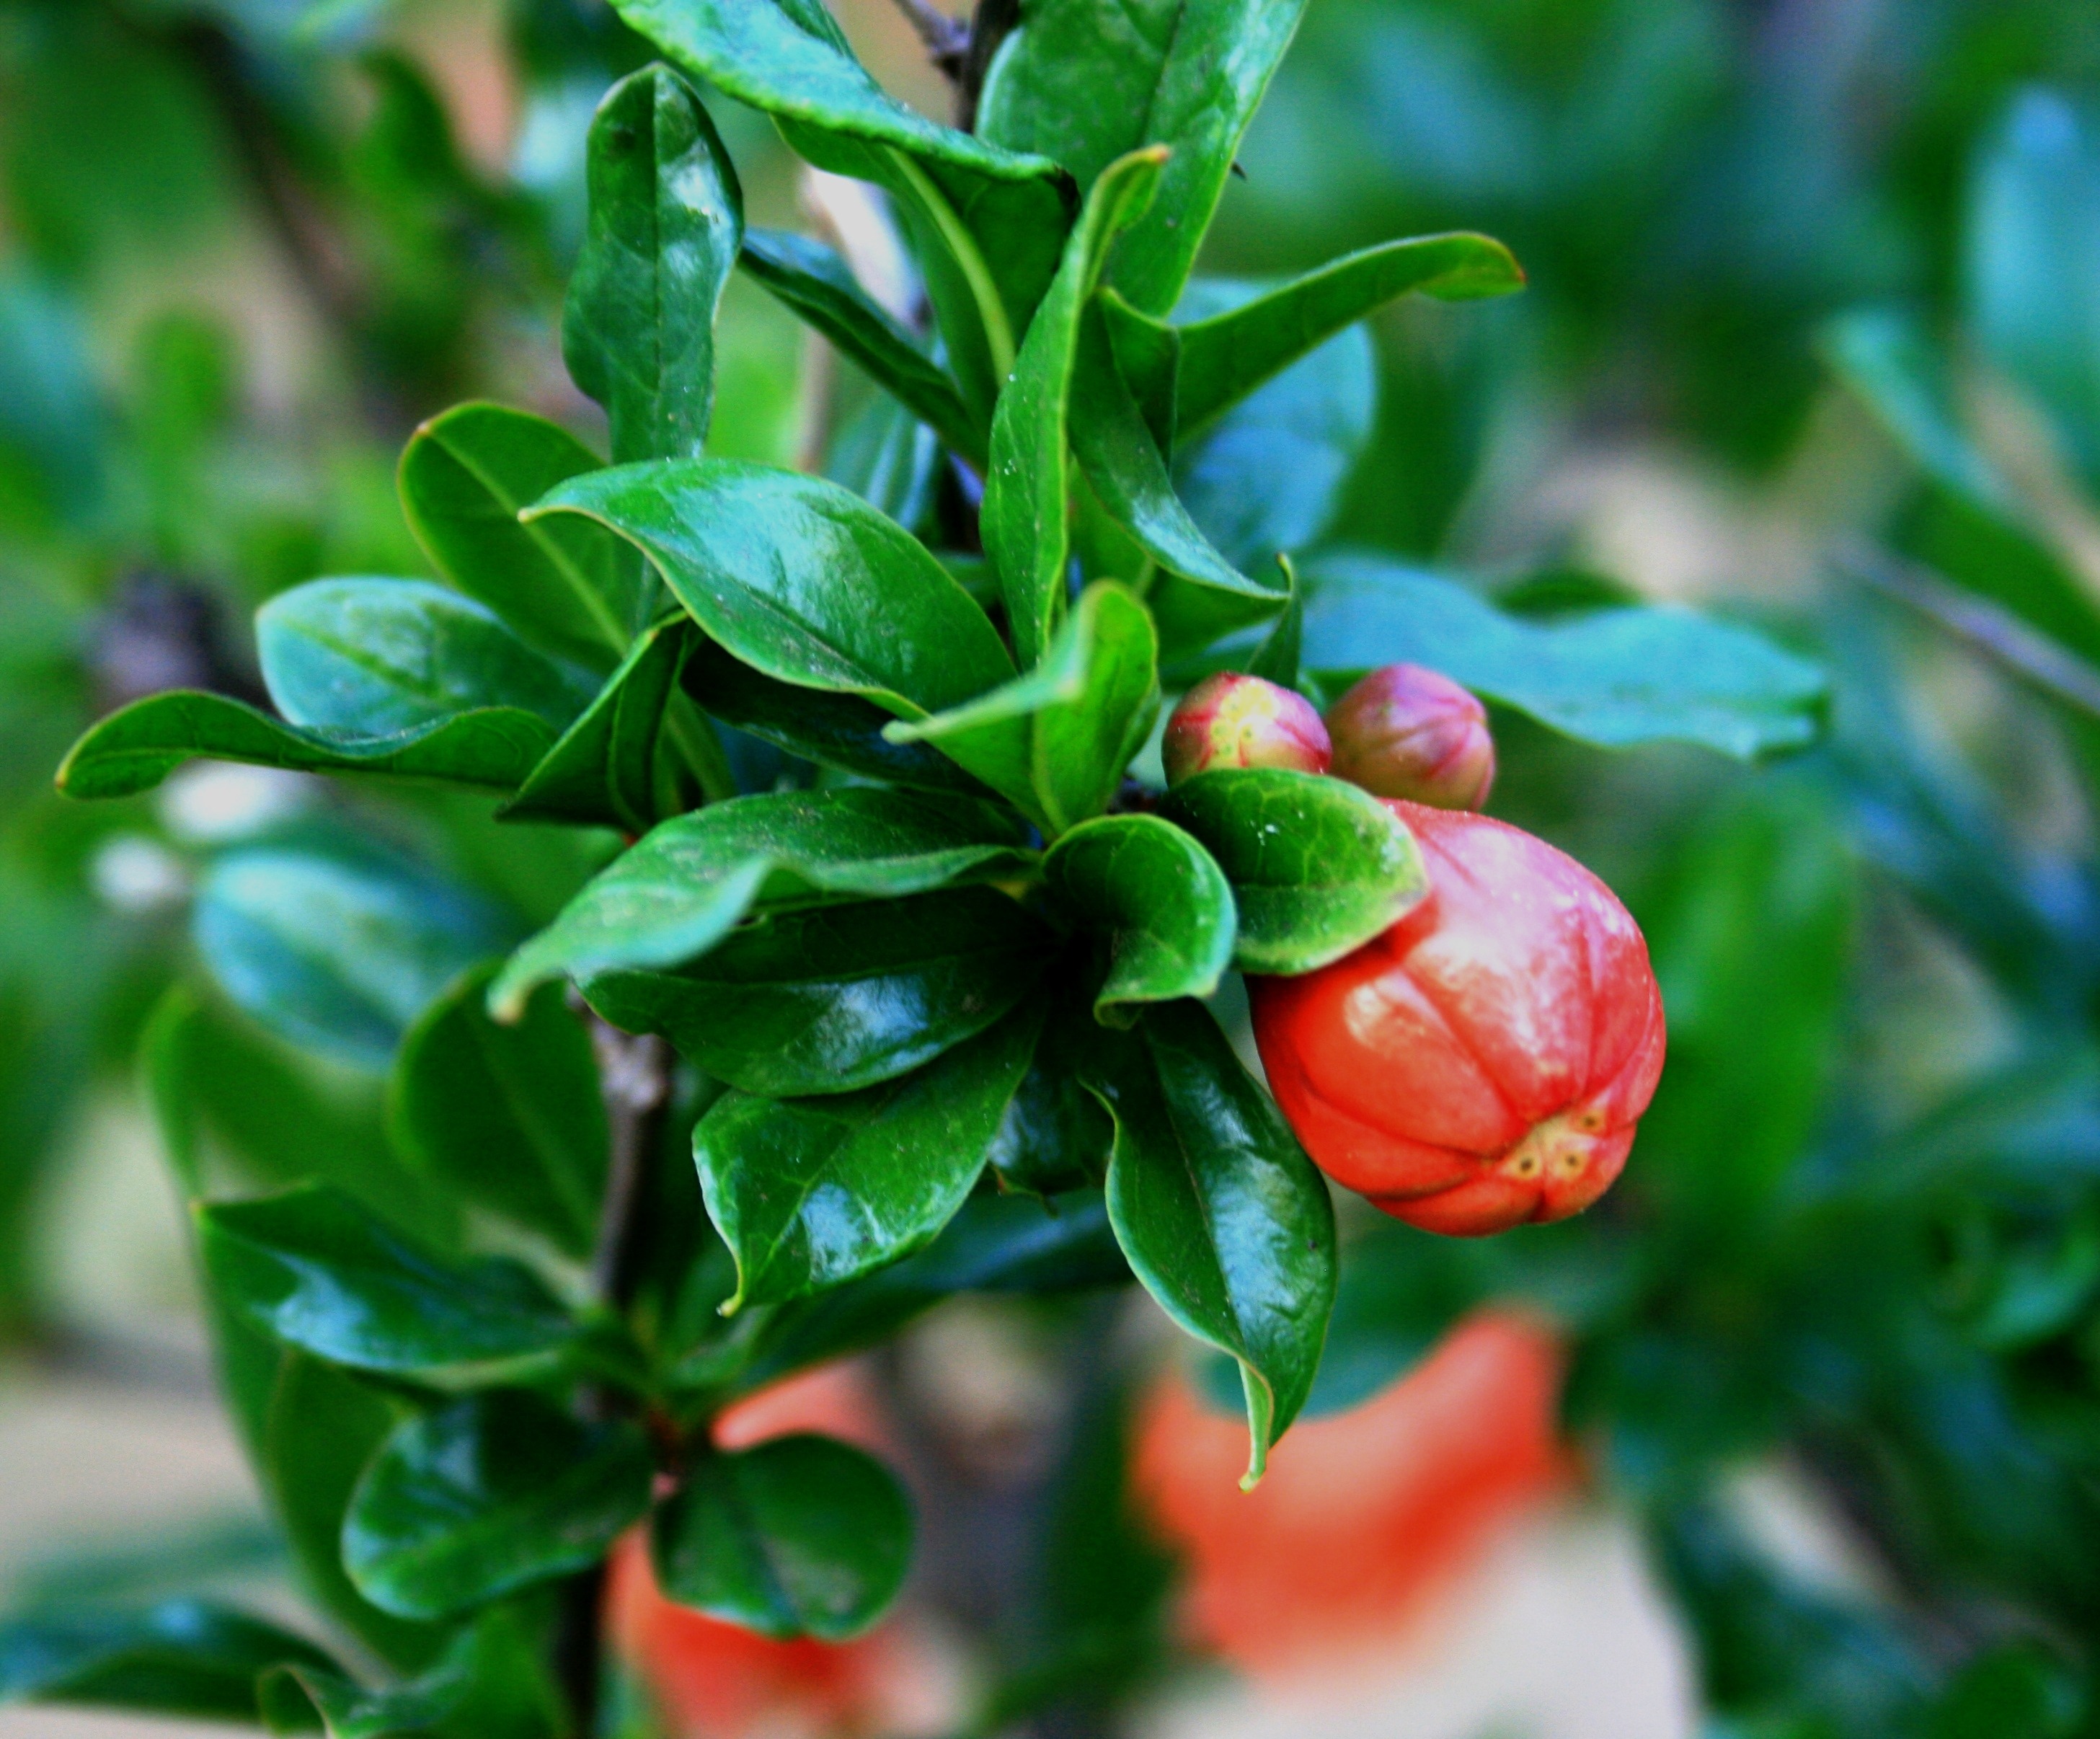
plant, fruit, flower, food, spring, green, herb, produce, vegetable, pomegranate, leaves, shrub, fruit tree, shiny, flowerbud, orange color, flowering plant, acerola, malpighia, lingonberry, land plant, bird's eye chili, clumped